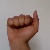
The image shows a hand gesture representing the letter 'A' in Indian Sign Language.